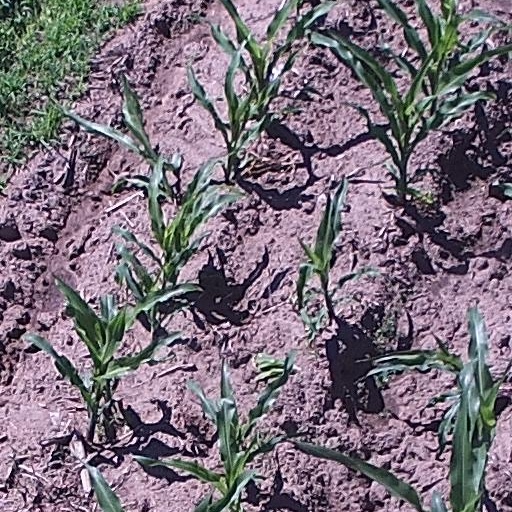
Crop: maize; corn